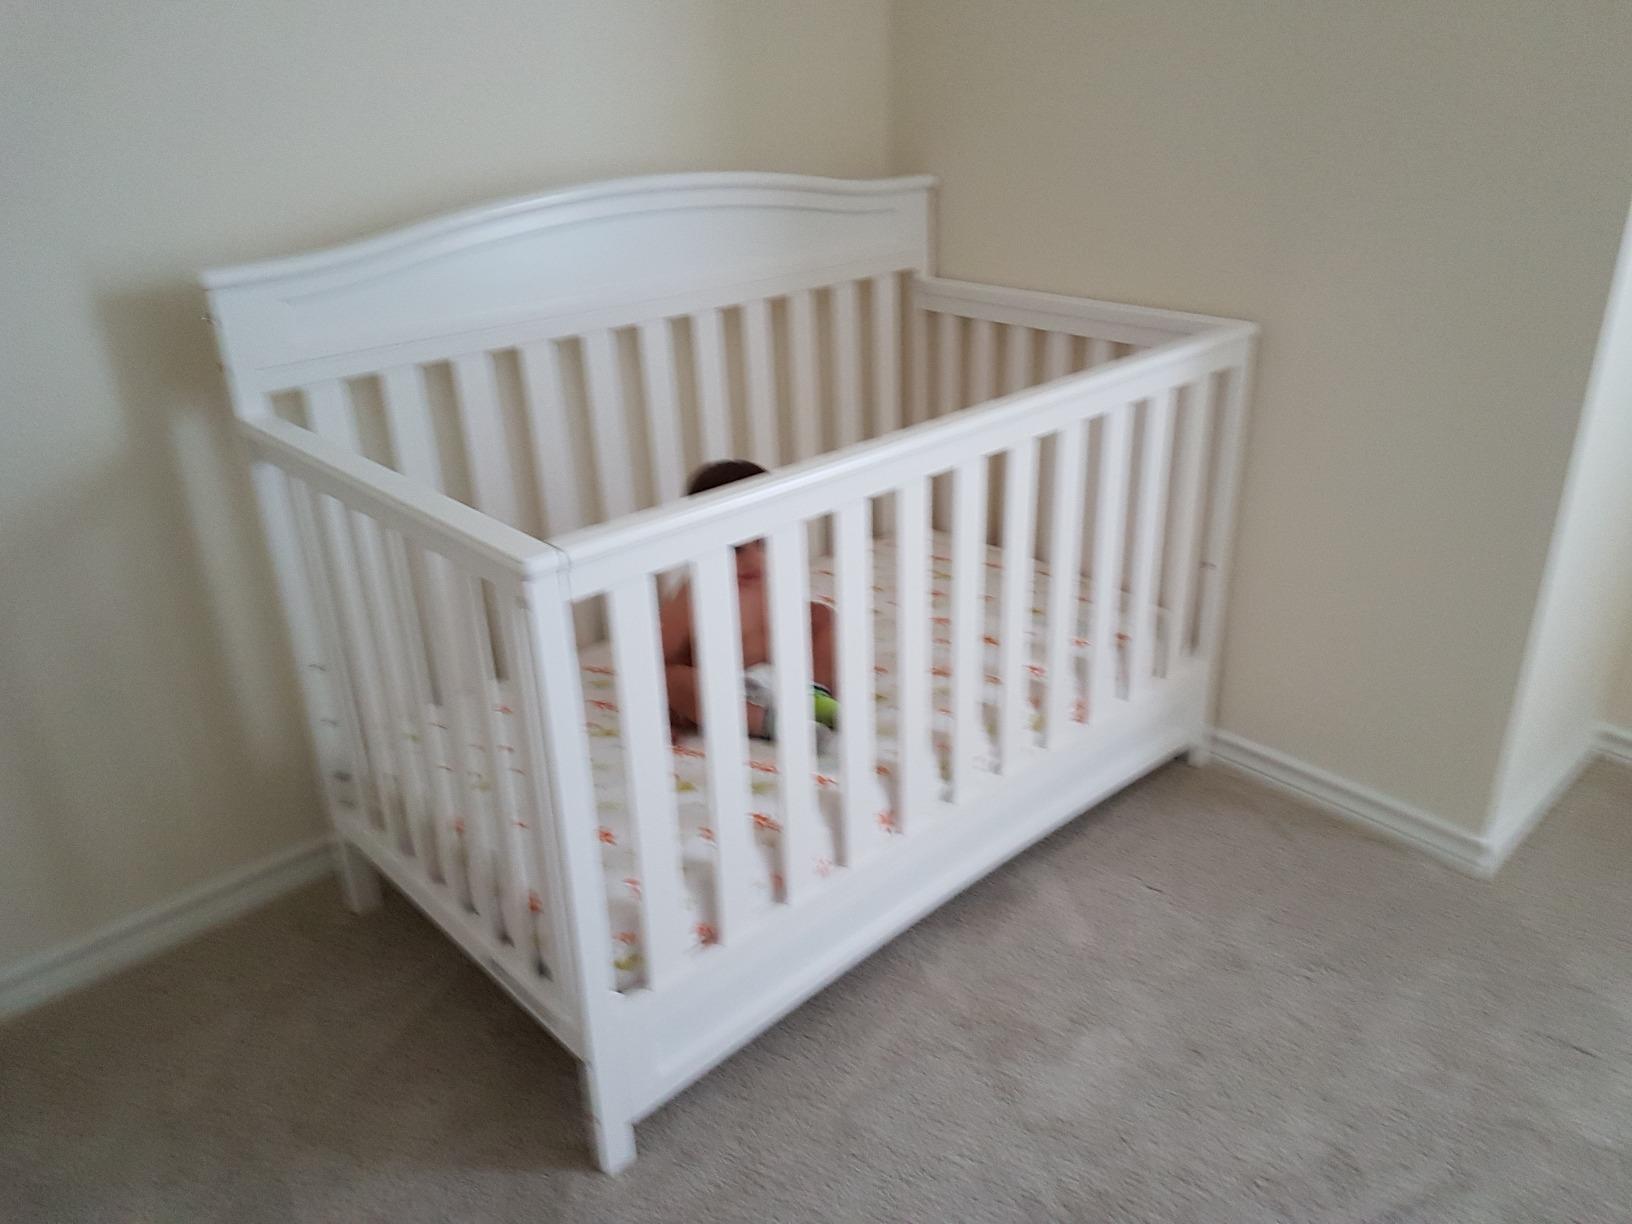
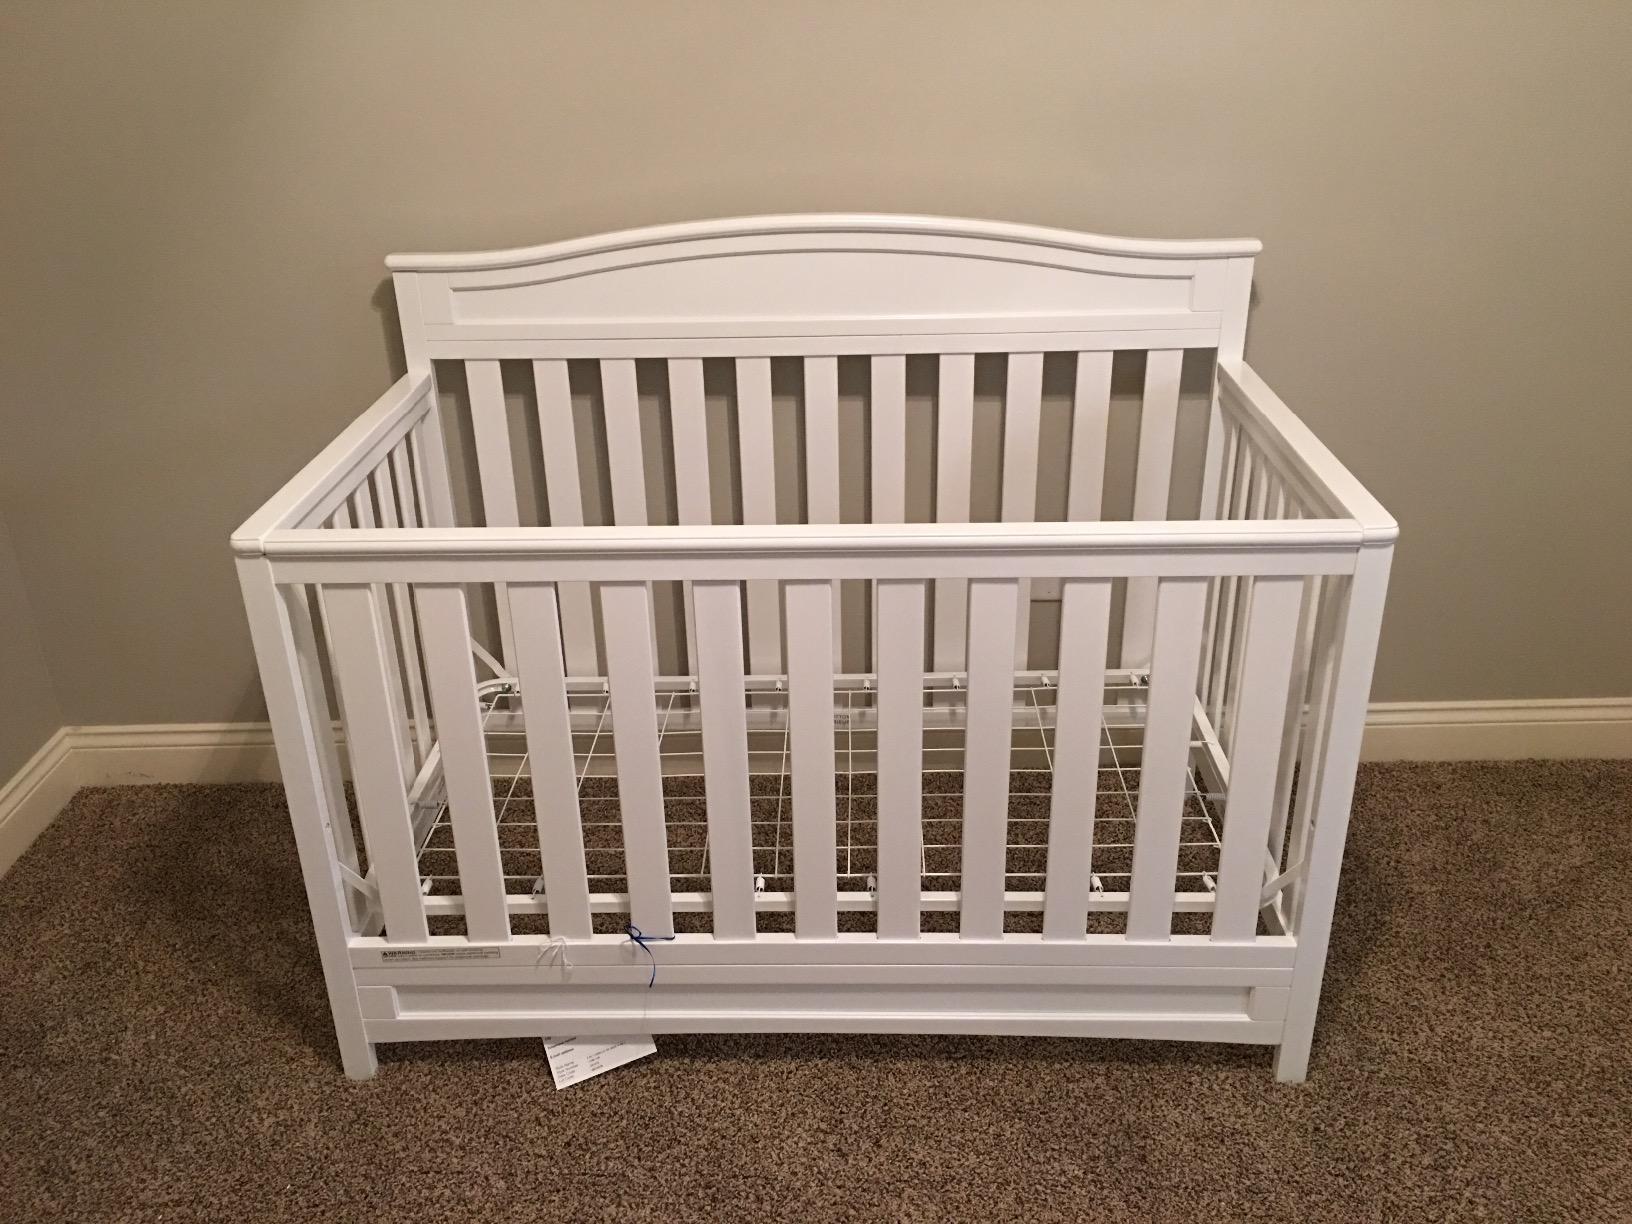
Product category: products_crib
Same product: yes